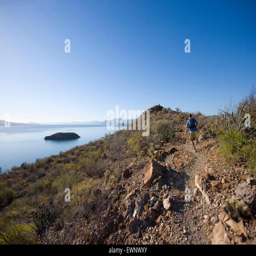
adult man running a section of trail above a tranquil bay